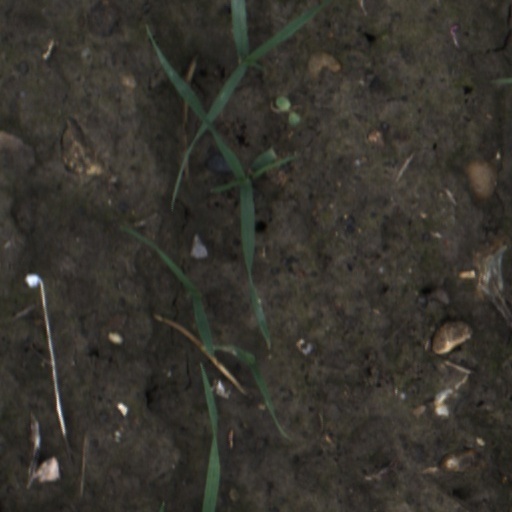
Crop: wheat